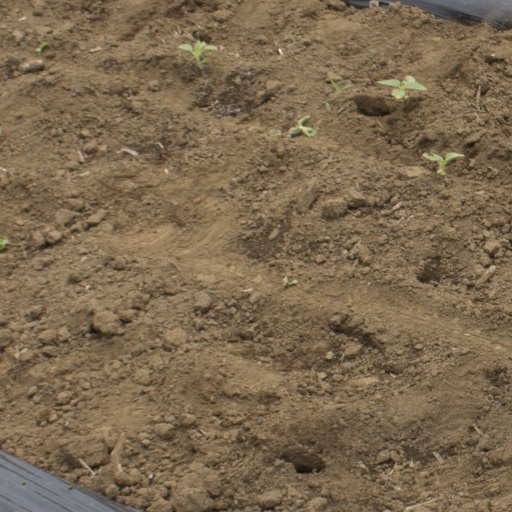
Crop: Jerusalem artichoke